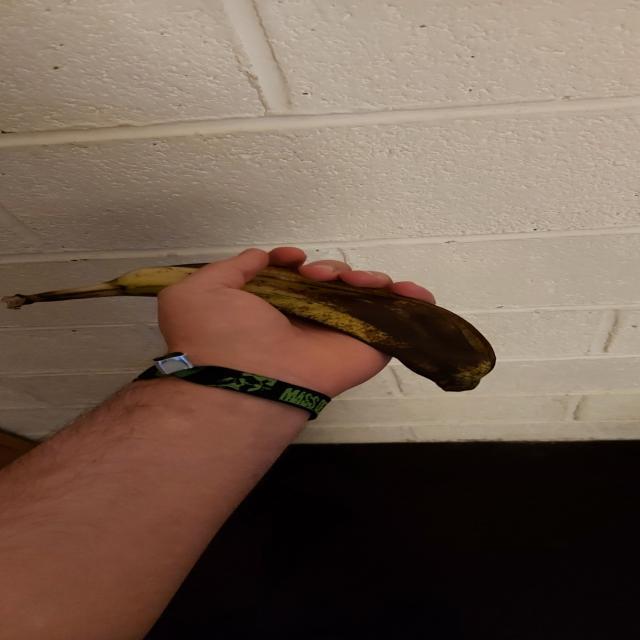
Label: bananas